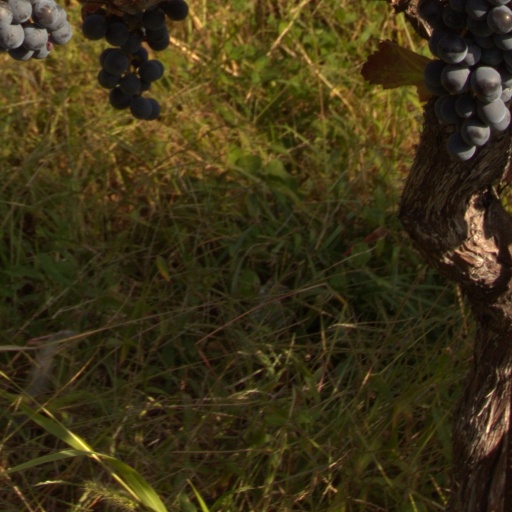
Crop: grape